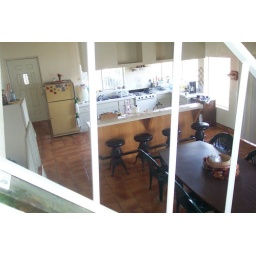
The kitchen of the house we stayed in